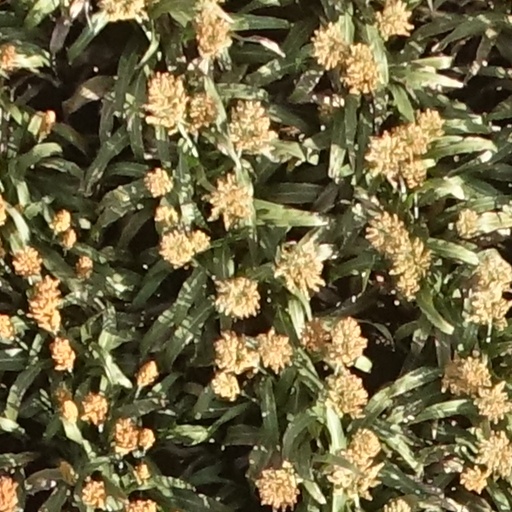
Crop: sorghum